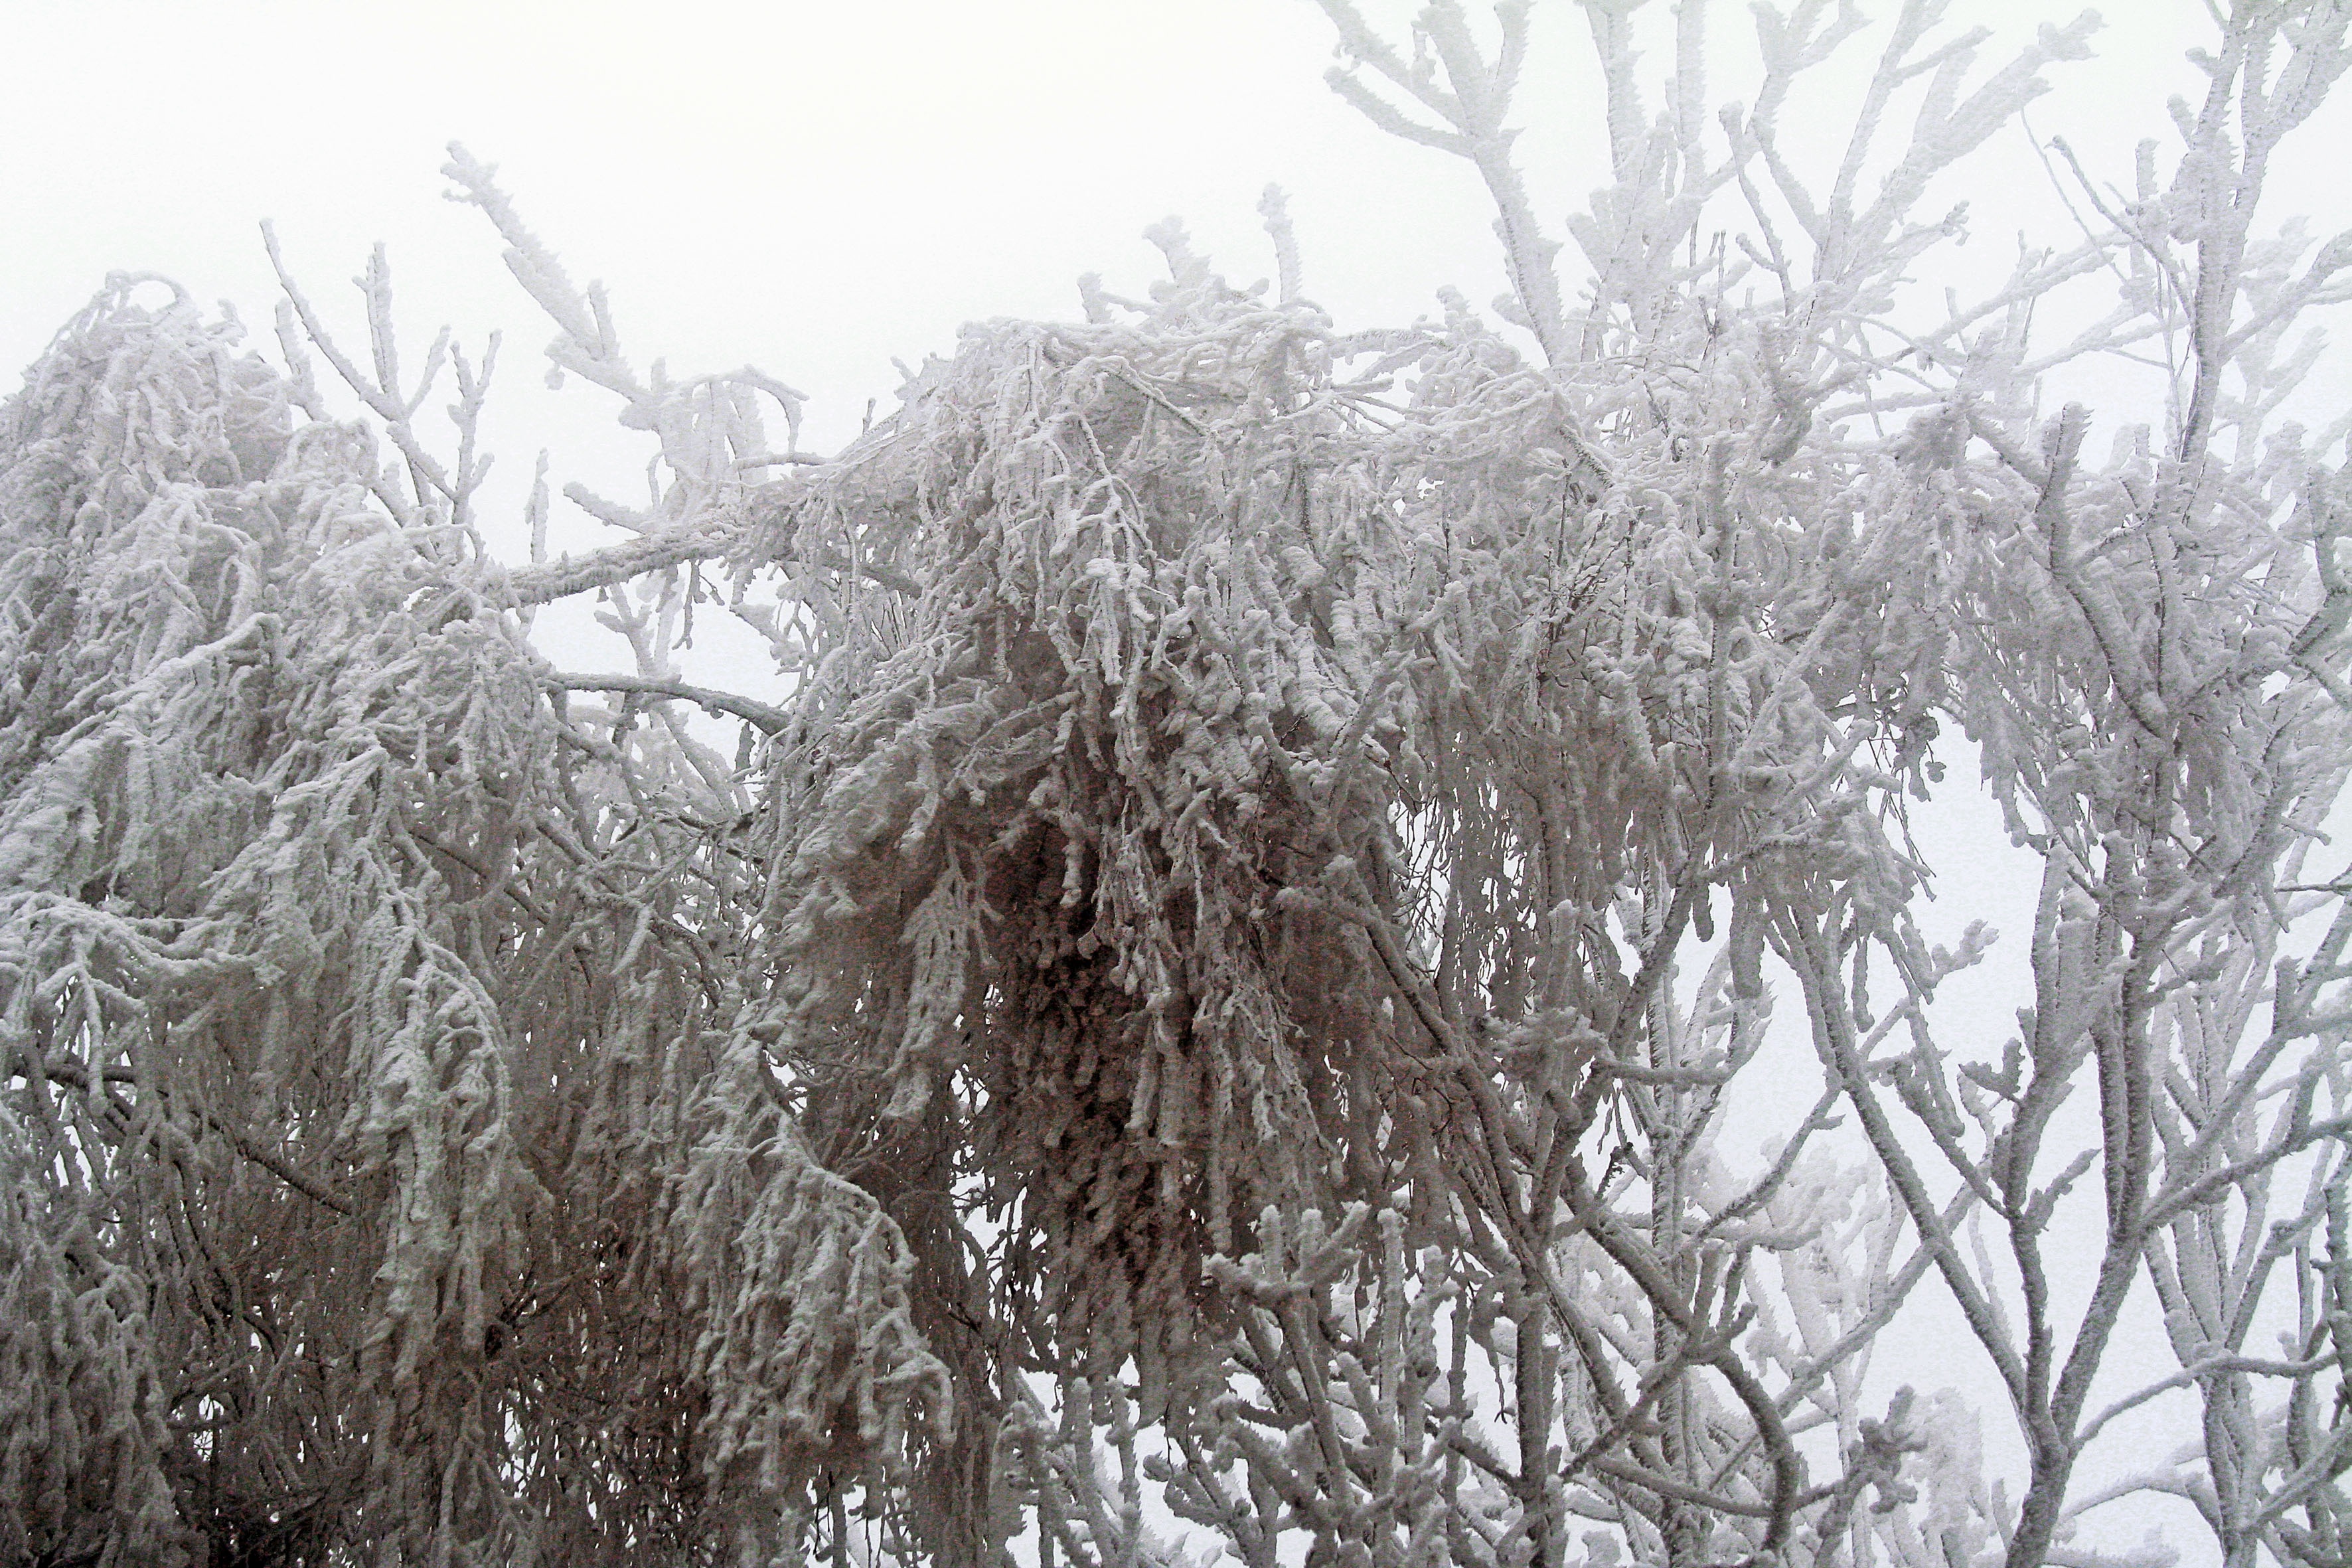
tree, branch, snow, cold, winter, frost, ice, weather, frozen, season, twig, icing, branches, blizzard, freezing, whites, atmospheric phenomenon, woody plant, winter storm, rain and snow mixed